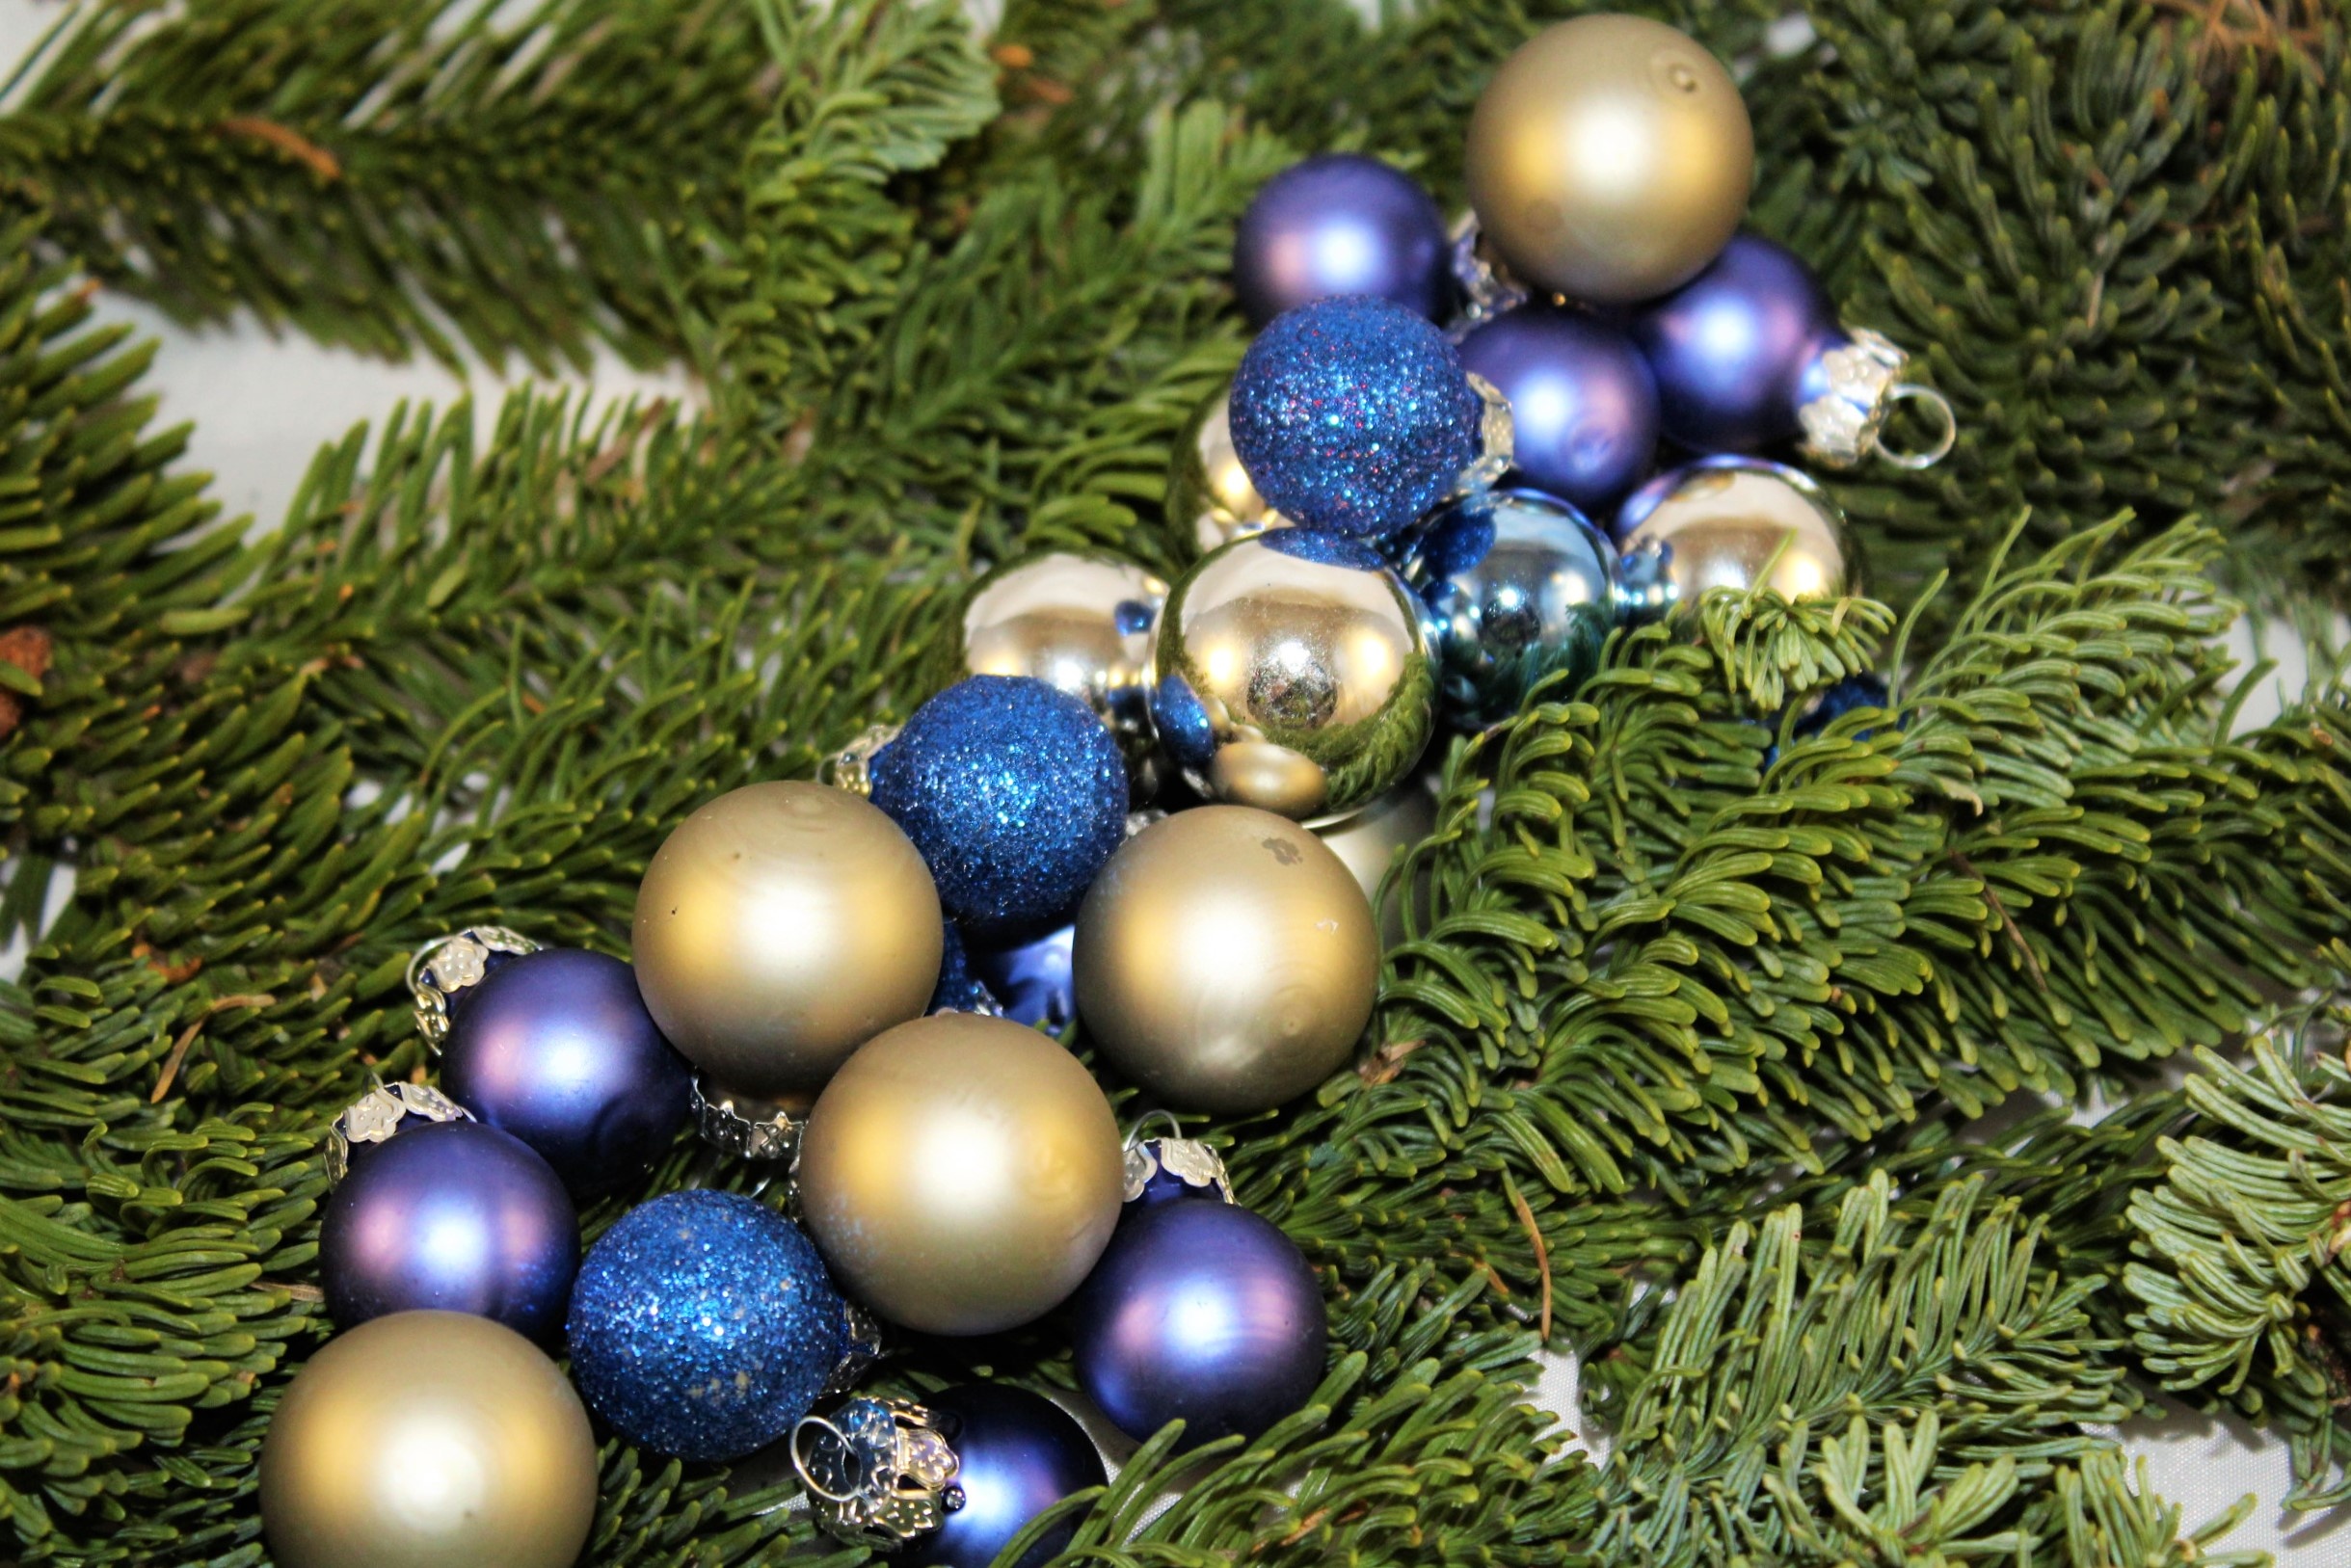
tree, branch, star, decoration, christmas, fir, decor, christmas tree, advent, christmas decoration, christmas time, background, poinsettia